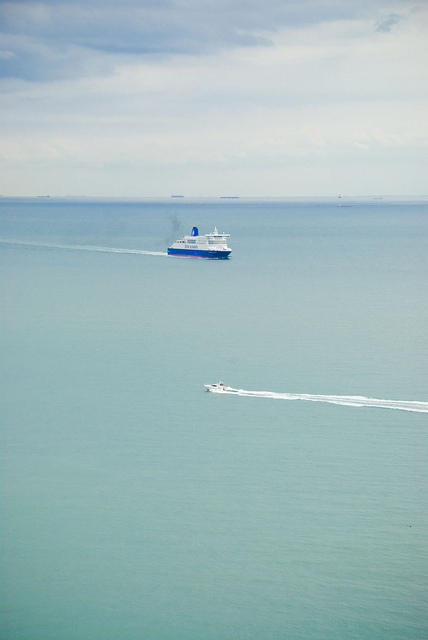
A small boat riding through the ocean by a cruise ship.

a boat that is out in the middle of the ocean

A boat travels in one direction of the ocean while a smaller pleasure craft travels in the opposite direction.